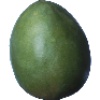
Label: mango